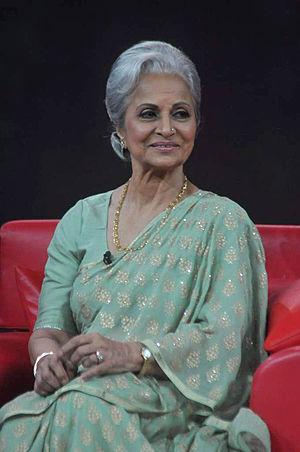
Waheeda Rehman, née à Bombay le 3 février 1938, est une actrice indienne qui a fait partie de l'équipe Guru Dutt.